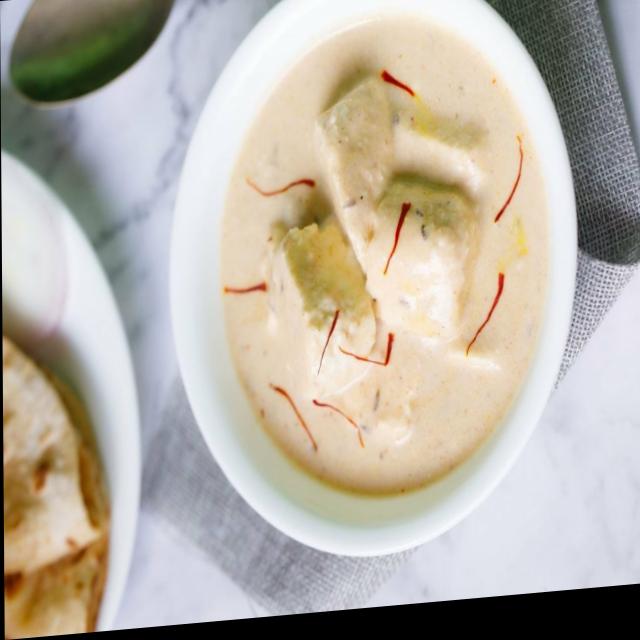
Dish: shahi_paneer